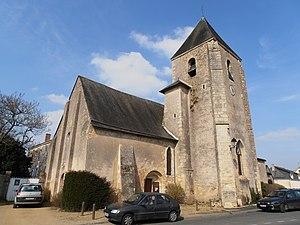
Église Saint-Jean-Baptiste de Lézigné (Maine-et-Loire, France).
Lézigné est une ancienne commune française située dans le département de Maine-et-Loire, en région Pays de la Loire, devenue le 1ᵉʳ janvier 2019 une commune déléguée de la commune nouvelle de Huillé-Lézigné.
La liste des églises de Maine-et-Loire recense de la manière la plus complète possible les églises, cathédrale et basiliques situées dans le département français de Maine-et-Loire.